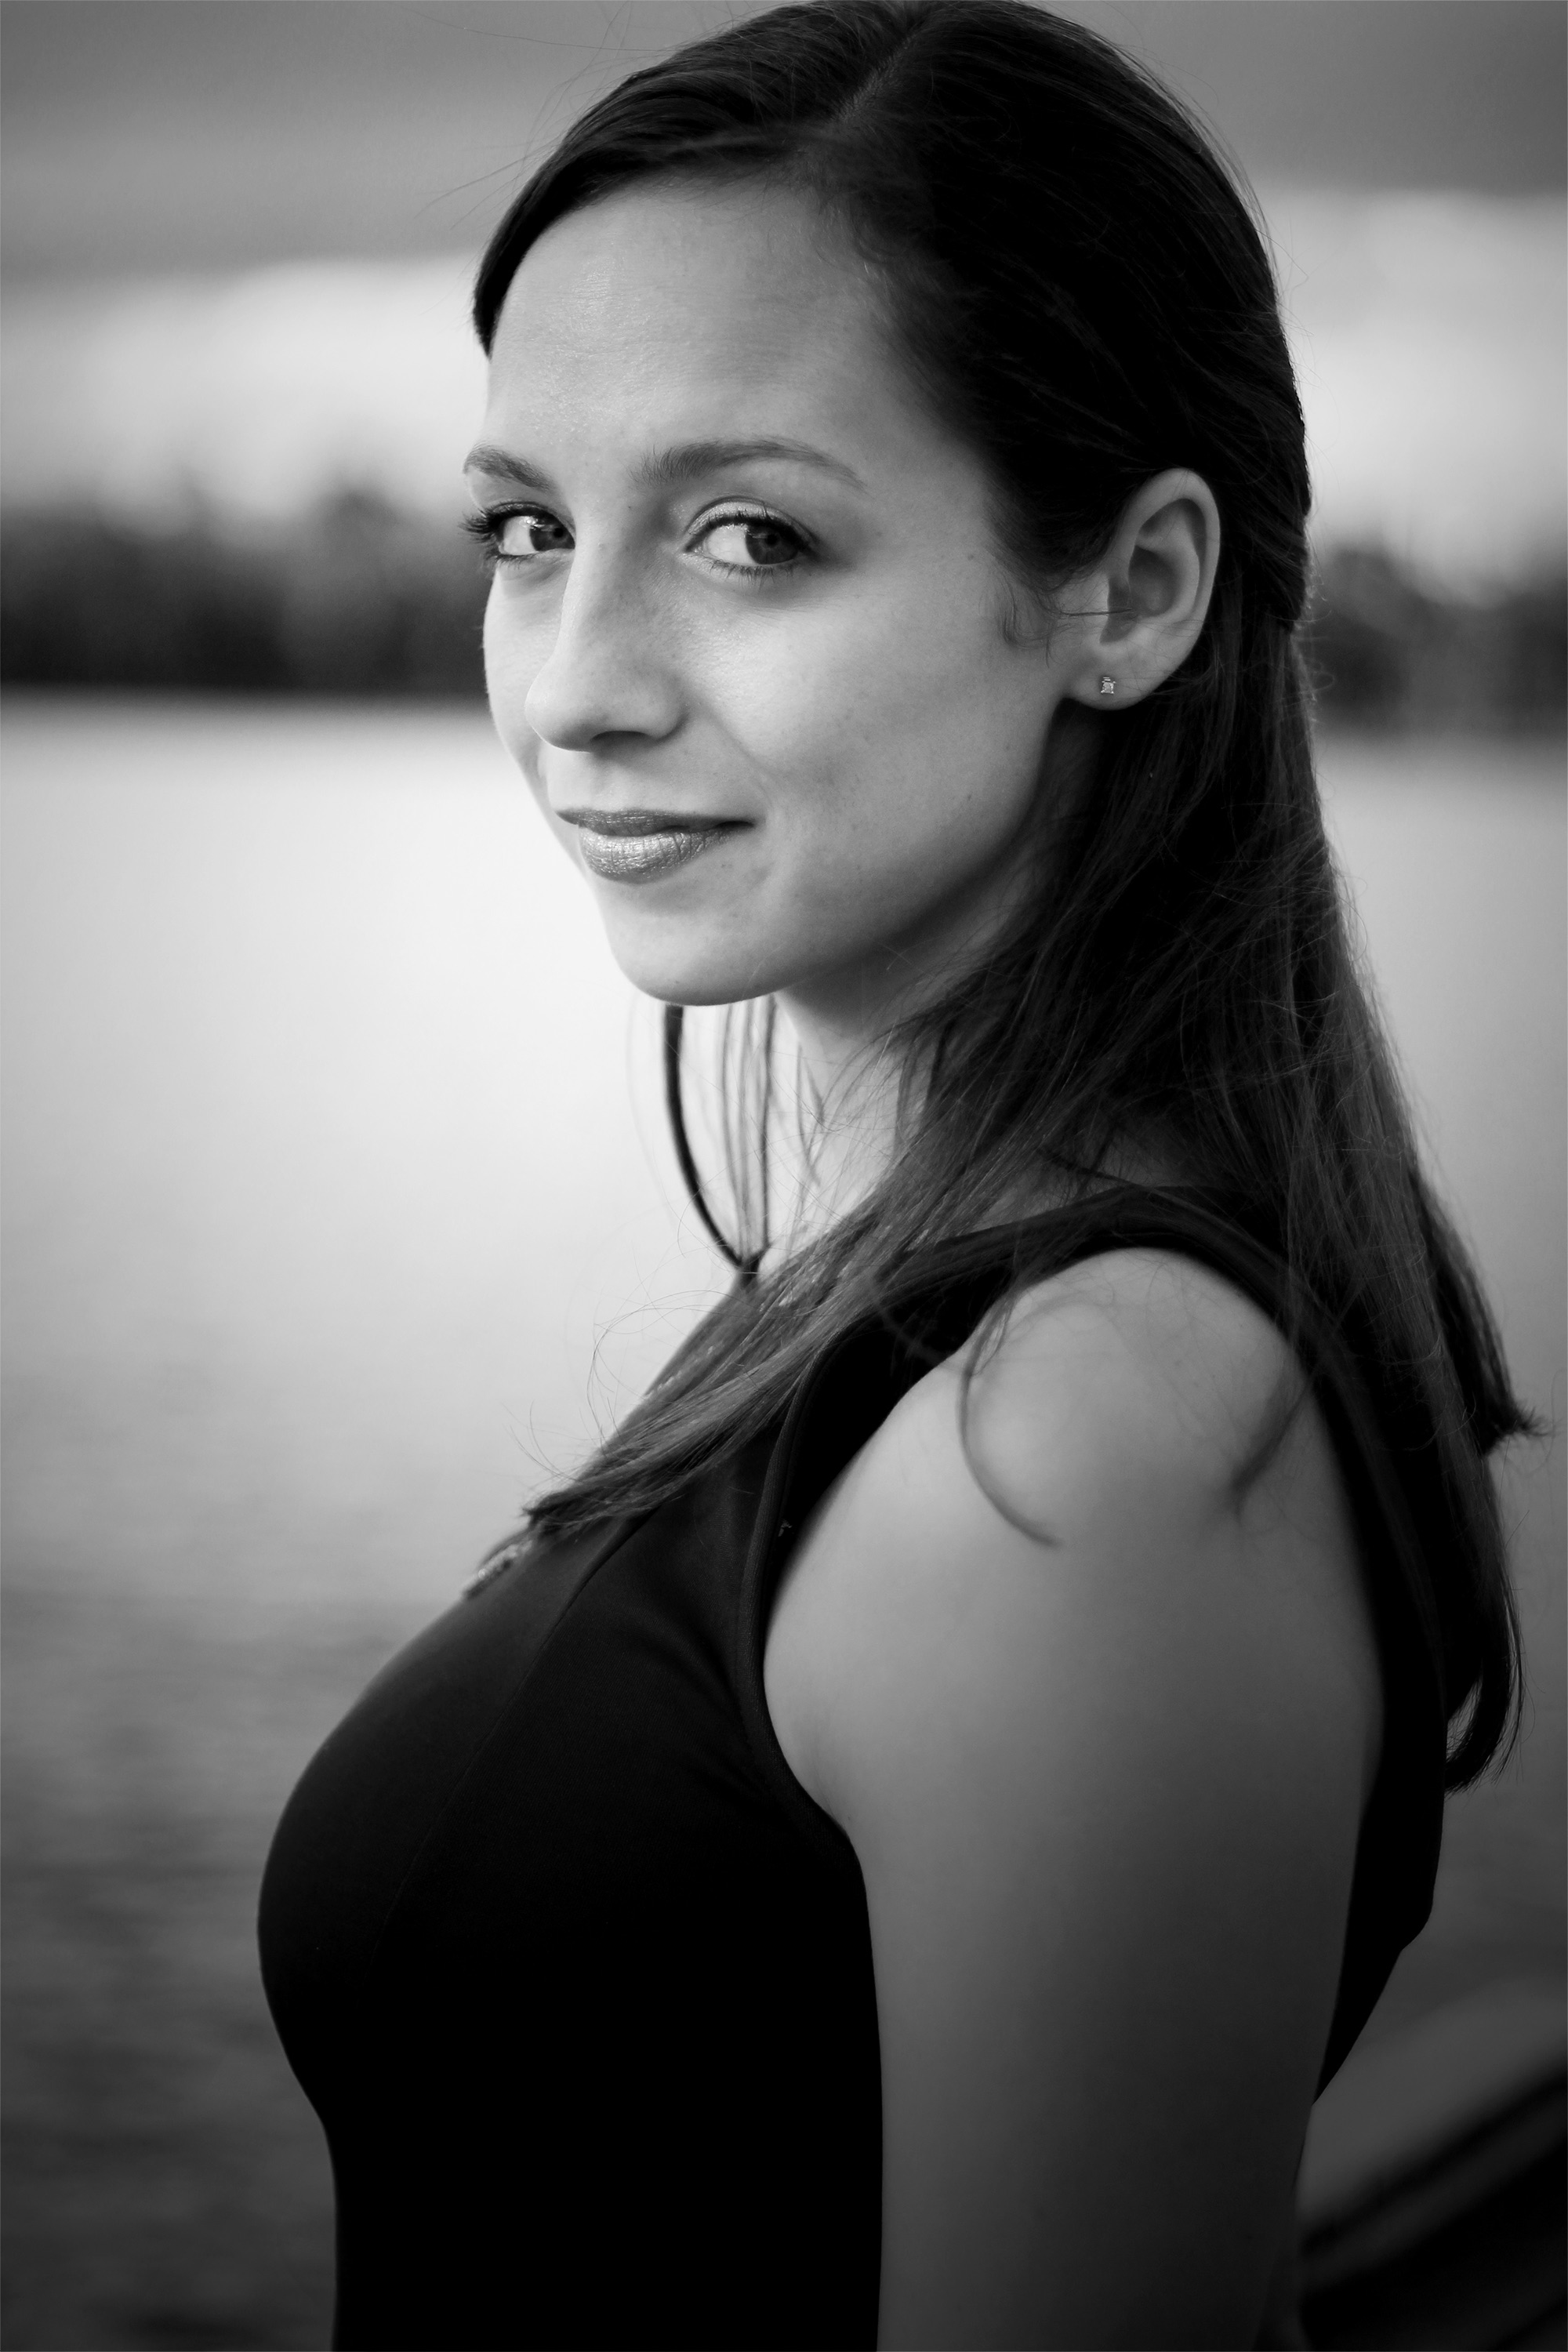
person, black and white, girl, woman, hair, white, photography, portrait, model, fashion, black, monochrome, lady, long hair, eye, photograph, beauty, photo shoot, brown hair, monochrome photography, portrait photography, art model, supermodel